My BFF

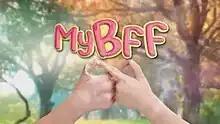
Title card

My BFF is a 2014 Philippine television drama comedy series broadcast by GMA Network. Directed by Roderick Lindayag, it stars Jillian Ward and Mona Louise Rey both in the title role. It premiered on June 30, 2014, on the network's Telebabad line up. The series concluded on October 3, 2014, with a total of 69 episodes.